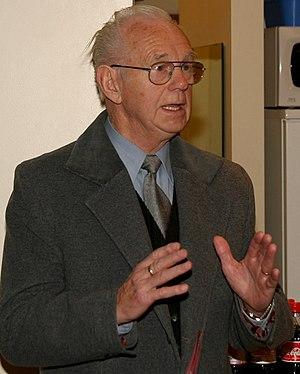
Ríkharður Jónsson, est un footballeur puis entraîneur islandais, né le 12 novembre 1929 à Akranes et mort le 14 février 2017.